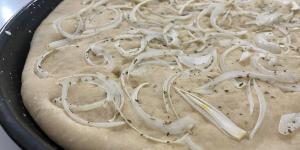
pizza fugazza